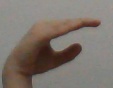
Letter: jeem